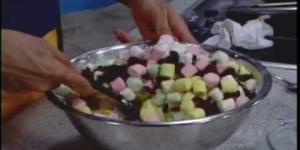
ensalada dulce de bombones